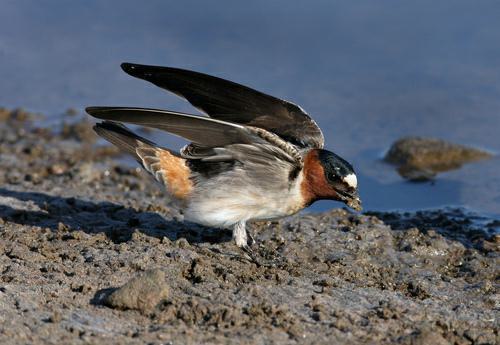
A photo of a cliff swallow